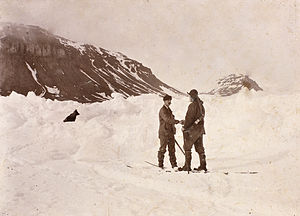
Franz Josefs Land / Galleri
Franz Josefs land er en russisk øgruppe i Ishavet, øst for Svalbard og vest for Novaja Zemlja. Øgruppen består af 191 øer og har et areal på 16.134 km². Øerne har ingen fastboende. De administreres af Arkhangelsk oblast.